History of Kutch

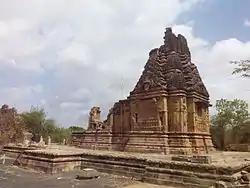
Ruined Shiva Temple built by Lakho Phulani at Kera.

The Sindh tribe of Samma Rajputs are said to have begun to come into Kutch several centuries before, probably during Muslim rule in Sindh (712–1051). Early in the thirteenth century, at the time of Shams-ud-din Iltutmish's conquest of Sindh, other bands of Sammas seem to have retired into Kutch. According to local tradition the reason of the Sammas coming to Kutch was a quarrel among the sons of a Sindh Samma chief by name Lakha. On Lakha's death two of his younger sons, Mod and Manai plotted against the rightful successor, their elder brother Unad or Umar. Their plot failed and they were forced to fly to Kutch, where Mod's uncle Vagam, a Chavda chief, ruled in Patgadh on the Ran. Vagam received his nephews kindly. But after a short time they rose against him, took his fort, and put him to death. This outrage brought on the brothers the wrath of Vagam's over-lord the Vaghela of Gunthli. To please him the brothers promised to double Vagam's tribute, and agreed that one of them should remain hostage in Gunthli. Part of the tribute was a payment of fourteen cart-loads of grass. One year, under the grass, warriors were hid. Leaving their hiding place at night they took possession of the fort of Gunthli and drove the Vaghelas across the gulf into Kathiawar. After this success Mod ruled as chief of western Kutch. Sad who came next, was, about 1305, after a reign of fifteen years, succeeded by his son Phul, and he, about 1320, by Lakha Phulani. Meanwhile, according to the Muslim historians of Sindh, the Soomras whose headquarters were at Muhammad Tur, after being defeated by Alauddin Khalji about the close of the thirteenth century, so oppressed the Sammas, the ancient landholders, that they retired to Kutch. Shortly after another Muslim invasion took place, Muhammad Tur, the Soomra capital was destroyed, and the Soomras' wives and children were sent for protection to the Sammas of Kutch. On their arrival in Kutch the Sammas at first settled in the desert. After a time they begged the chiefs, who were Chavda Rajputs, to grant them a tract of land. This was agreed to, and on condition of making over the grass to the Chavda chief as tribute they were allowed to keep the grain. The story of their capture of Gunthli and their rise to power in Kutch is the same as that already given from Kutch traditions. The two accounts so far agree that the year 1320, when, according to Muslim accounts, the last bands of the Sammas arrived, is, according to Kutch tradition, the date of the accession of Lakha Phulani the hero of Kutch legend, who, ruling at Kapilkot (now Kera, Kutch), completed the conquest of Kutch, subdued the Kathis, and was slain about 1340 fighting in Kathiawar.